Nocturne in C minor, Op. posth. (Chopin)

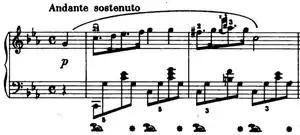
Opening bars.

Frédéric Chopin's Nocturne No. 21 in C minor, B. 108, WN 62, is a musical work for solo piano composed in 1847-1848. It was the last of Chopin's nocturnes to be published, and was done so posthumously in 1938. It is famous for its striking simplicity and folk-like melody.